Centre International de Recherches sur l'Anarchisme

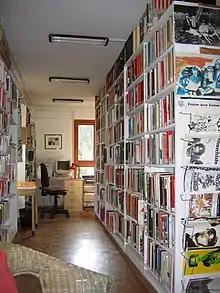
Inside of CIRA

CIRA was founded in 1957 in Geneva and moved to Lausanne in 1965. It had several locations before its present building. It was run initially by a collective including historian René Bianco, Pietro Ferrua and Marie-Christine Mikhaïlo. Mikhaïlo ended up running the library with her daughter Marianne Enckell. CIRA differed from other anarchist archives in that it was an association recognised by the city council and it employed a worker, as well as taking people doing civil service instead of army conscription. There are also branches of CIRA in Marseille and in Japan. CIRA Nippon was set up in 1970 in Fujinomiya, a city which is halfway between Tokyo and Osaka, and as of 2011, the archive contained 2000 books.